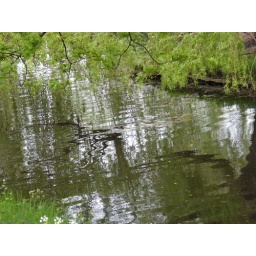
I thought th reflection of the tree in the water was pretty. I don't know if the picture I took did it justice